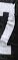
Number: 7